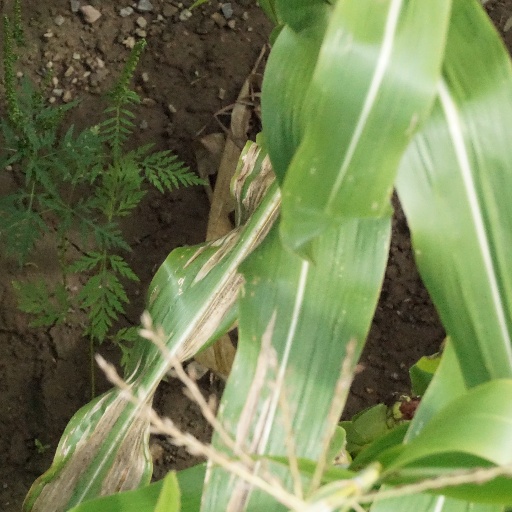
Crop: maize; corn